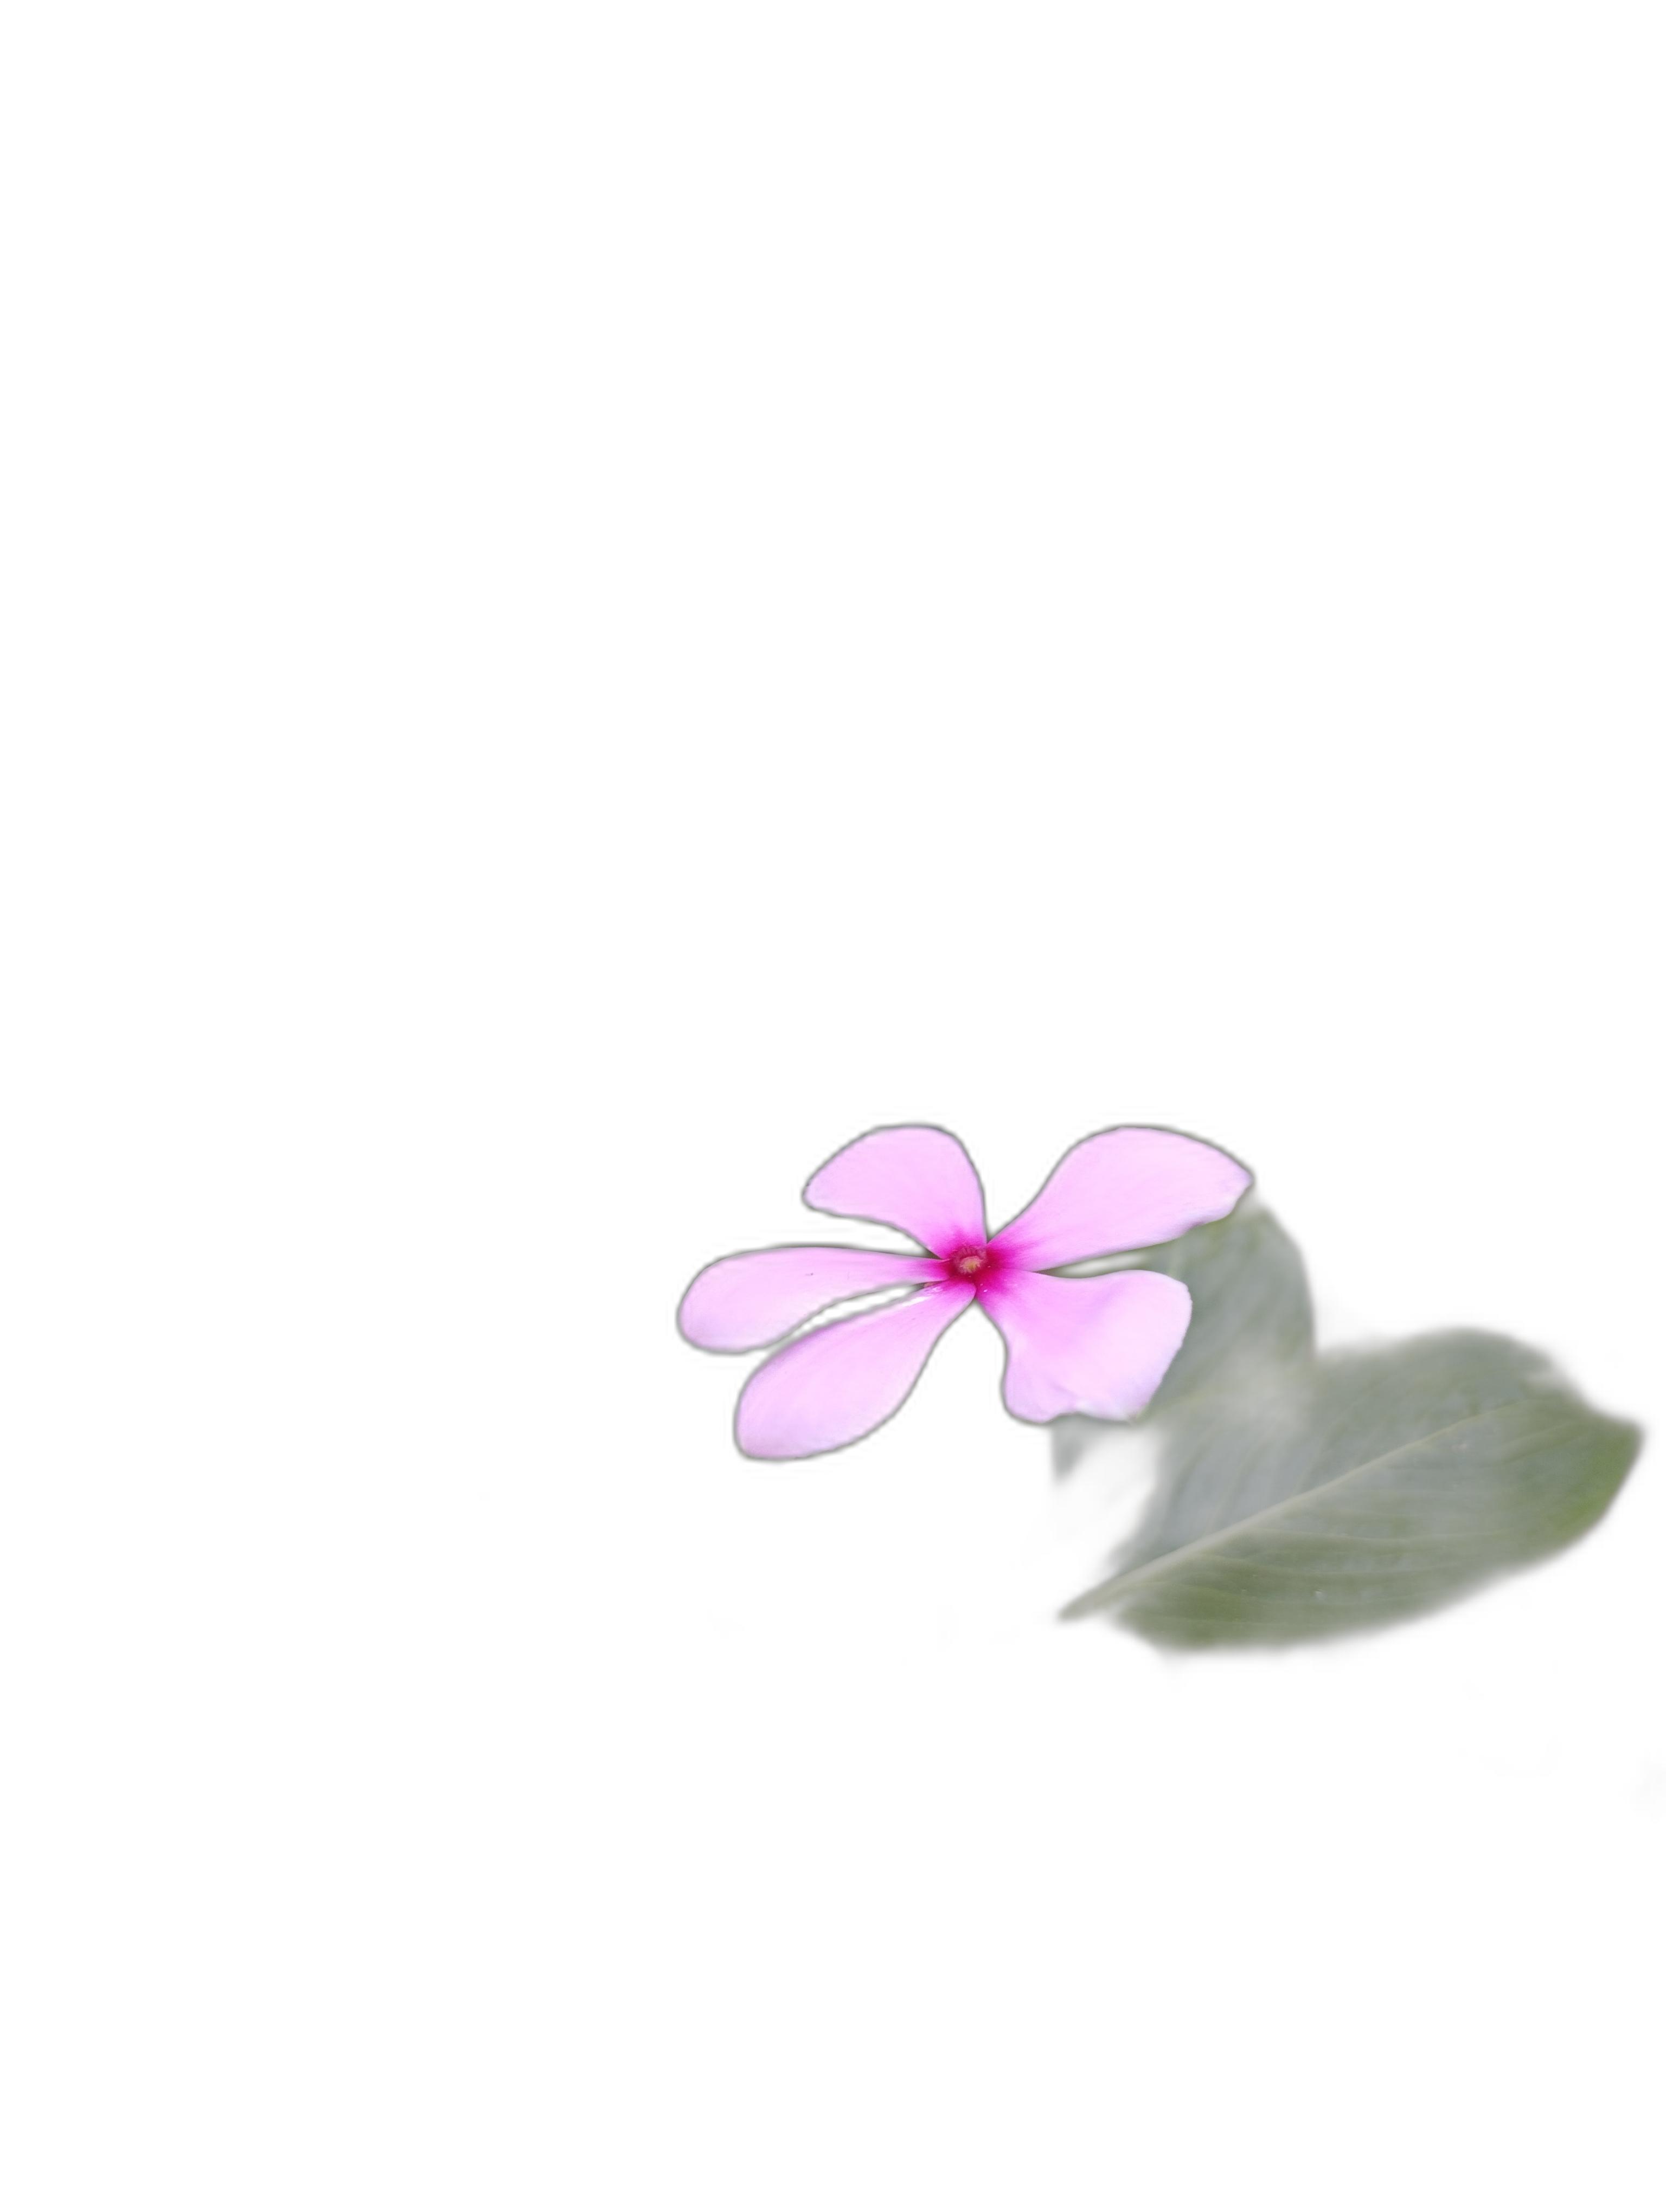
Label: Madagascar periwinkle